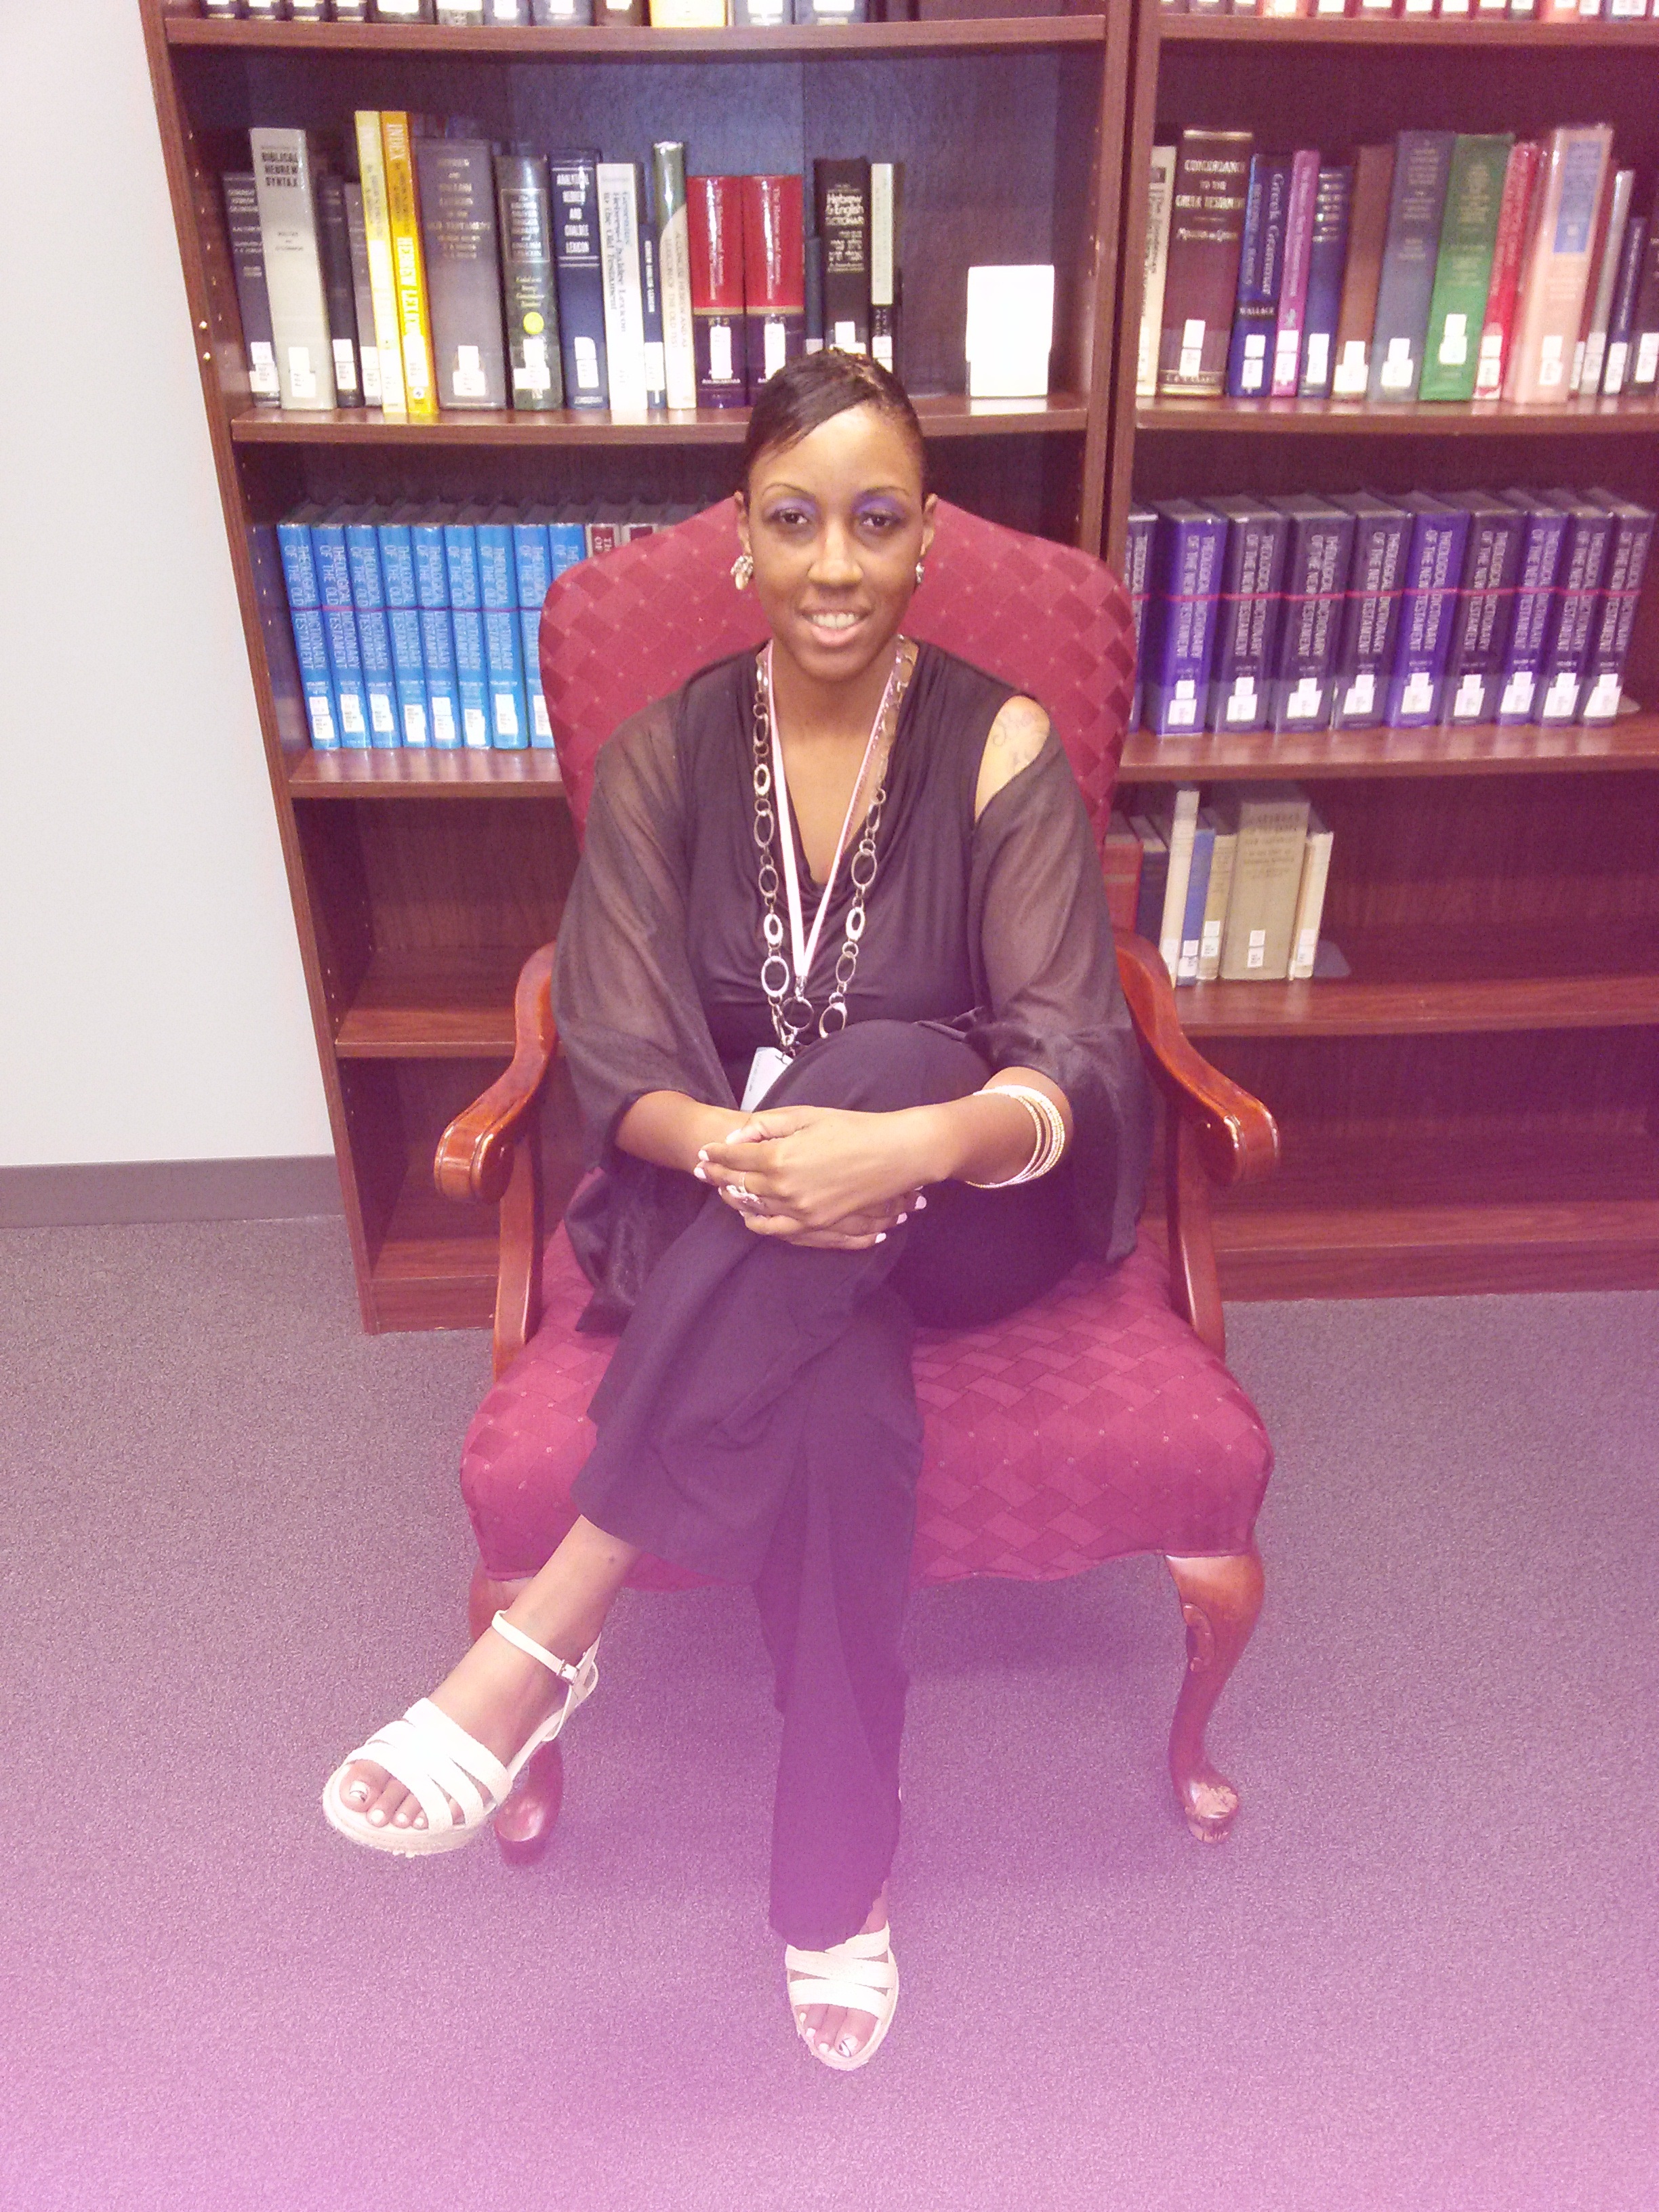
person, sitting, human positions